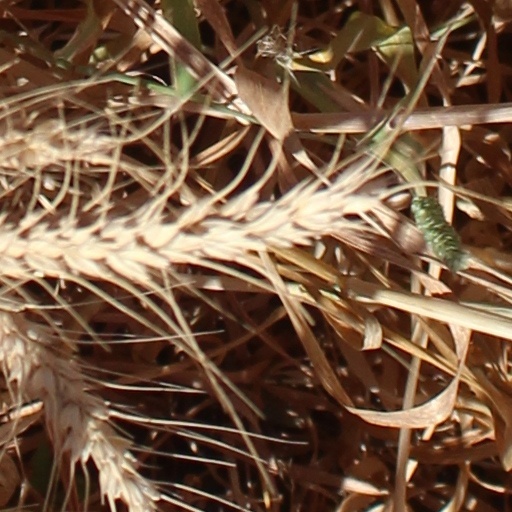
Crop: wheat